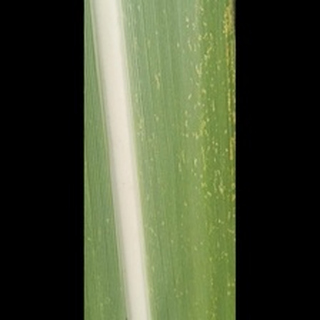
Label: sugarcane_mosaic